Ng Soo Hin murders

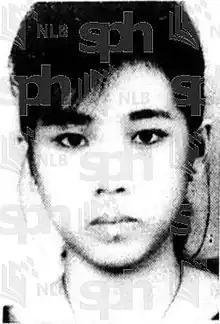
Foo Chin Chin, who was stabbed 14 times before her death

Ng Soo Hin (黄树兴 Huáng Shùxīng), a 19-year-old Singaporean carpenter, was charged in March 1990 with the murders of two women Ng Lee Kheng (黄丽卿 Huáng Lìqīng) and Foo Chin Chin (符真真 Fǔ Zhēnzhēn), and both victims were each other's best friends, while Foo was Ng's girlfriend. At two different locations, both women were found dead on that same night of 24 March 1990, with the first victim Ng being discovered dead due to a fall from one of the HDB flats at Circuit Road, while the second victim Foo was found dead with 14 stab wounds at East Coast Park. While the killings themselves stirred the whole nation, the killer Ng, who eventually stood trial for solely Foo's murder (the second murder charge was stood down), tried to raise a defence of diminished responsibility to rebut the murder charge against him, but after he was found to be mentally sound at the time of the two murders, the trial court found Ng Soo Hin guilty and sentenced him to death.